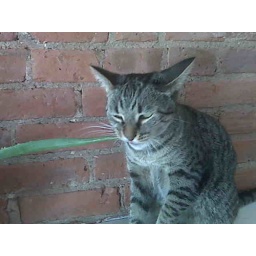
Bad cat eats plants because she is bad. Sent via BlackBerry by AT&amp;amp;T